Ron Santo

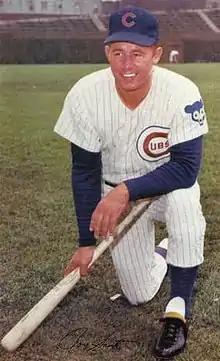
Santo in 1969

During the 1969 season, Santo became known for performing a heel click after a game on June 22, 1969, against the Montreal Expos. Going into the bottom of the ninth inning, the Expos were leading 6–3. With one out, Paul Popovich hit a single and moved up to second base after another single by Billy Williams. Although Santo grounded out for the second out, Popovich and Williams each moved up a base. Then future Hall of Famer Ernie Banks singled to bring home Williams and Popovich and bring the Cubs within a run. Rick Bladt substituted as a pinch runner for Banks. That set it up for Jim Hickman, who hit a two-run walk-off home run to win the game 7–6. When Hickman reached home plate, Santo was so excited that after congratulating him by bear hugging and pounding him on his head, Santo ran down the third base line and jumped three times, clicking his heels on each jump.